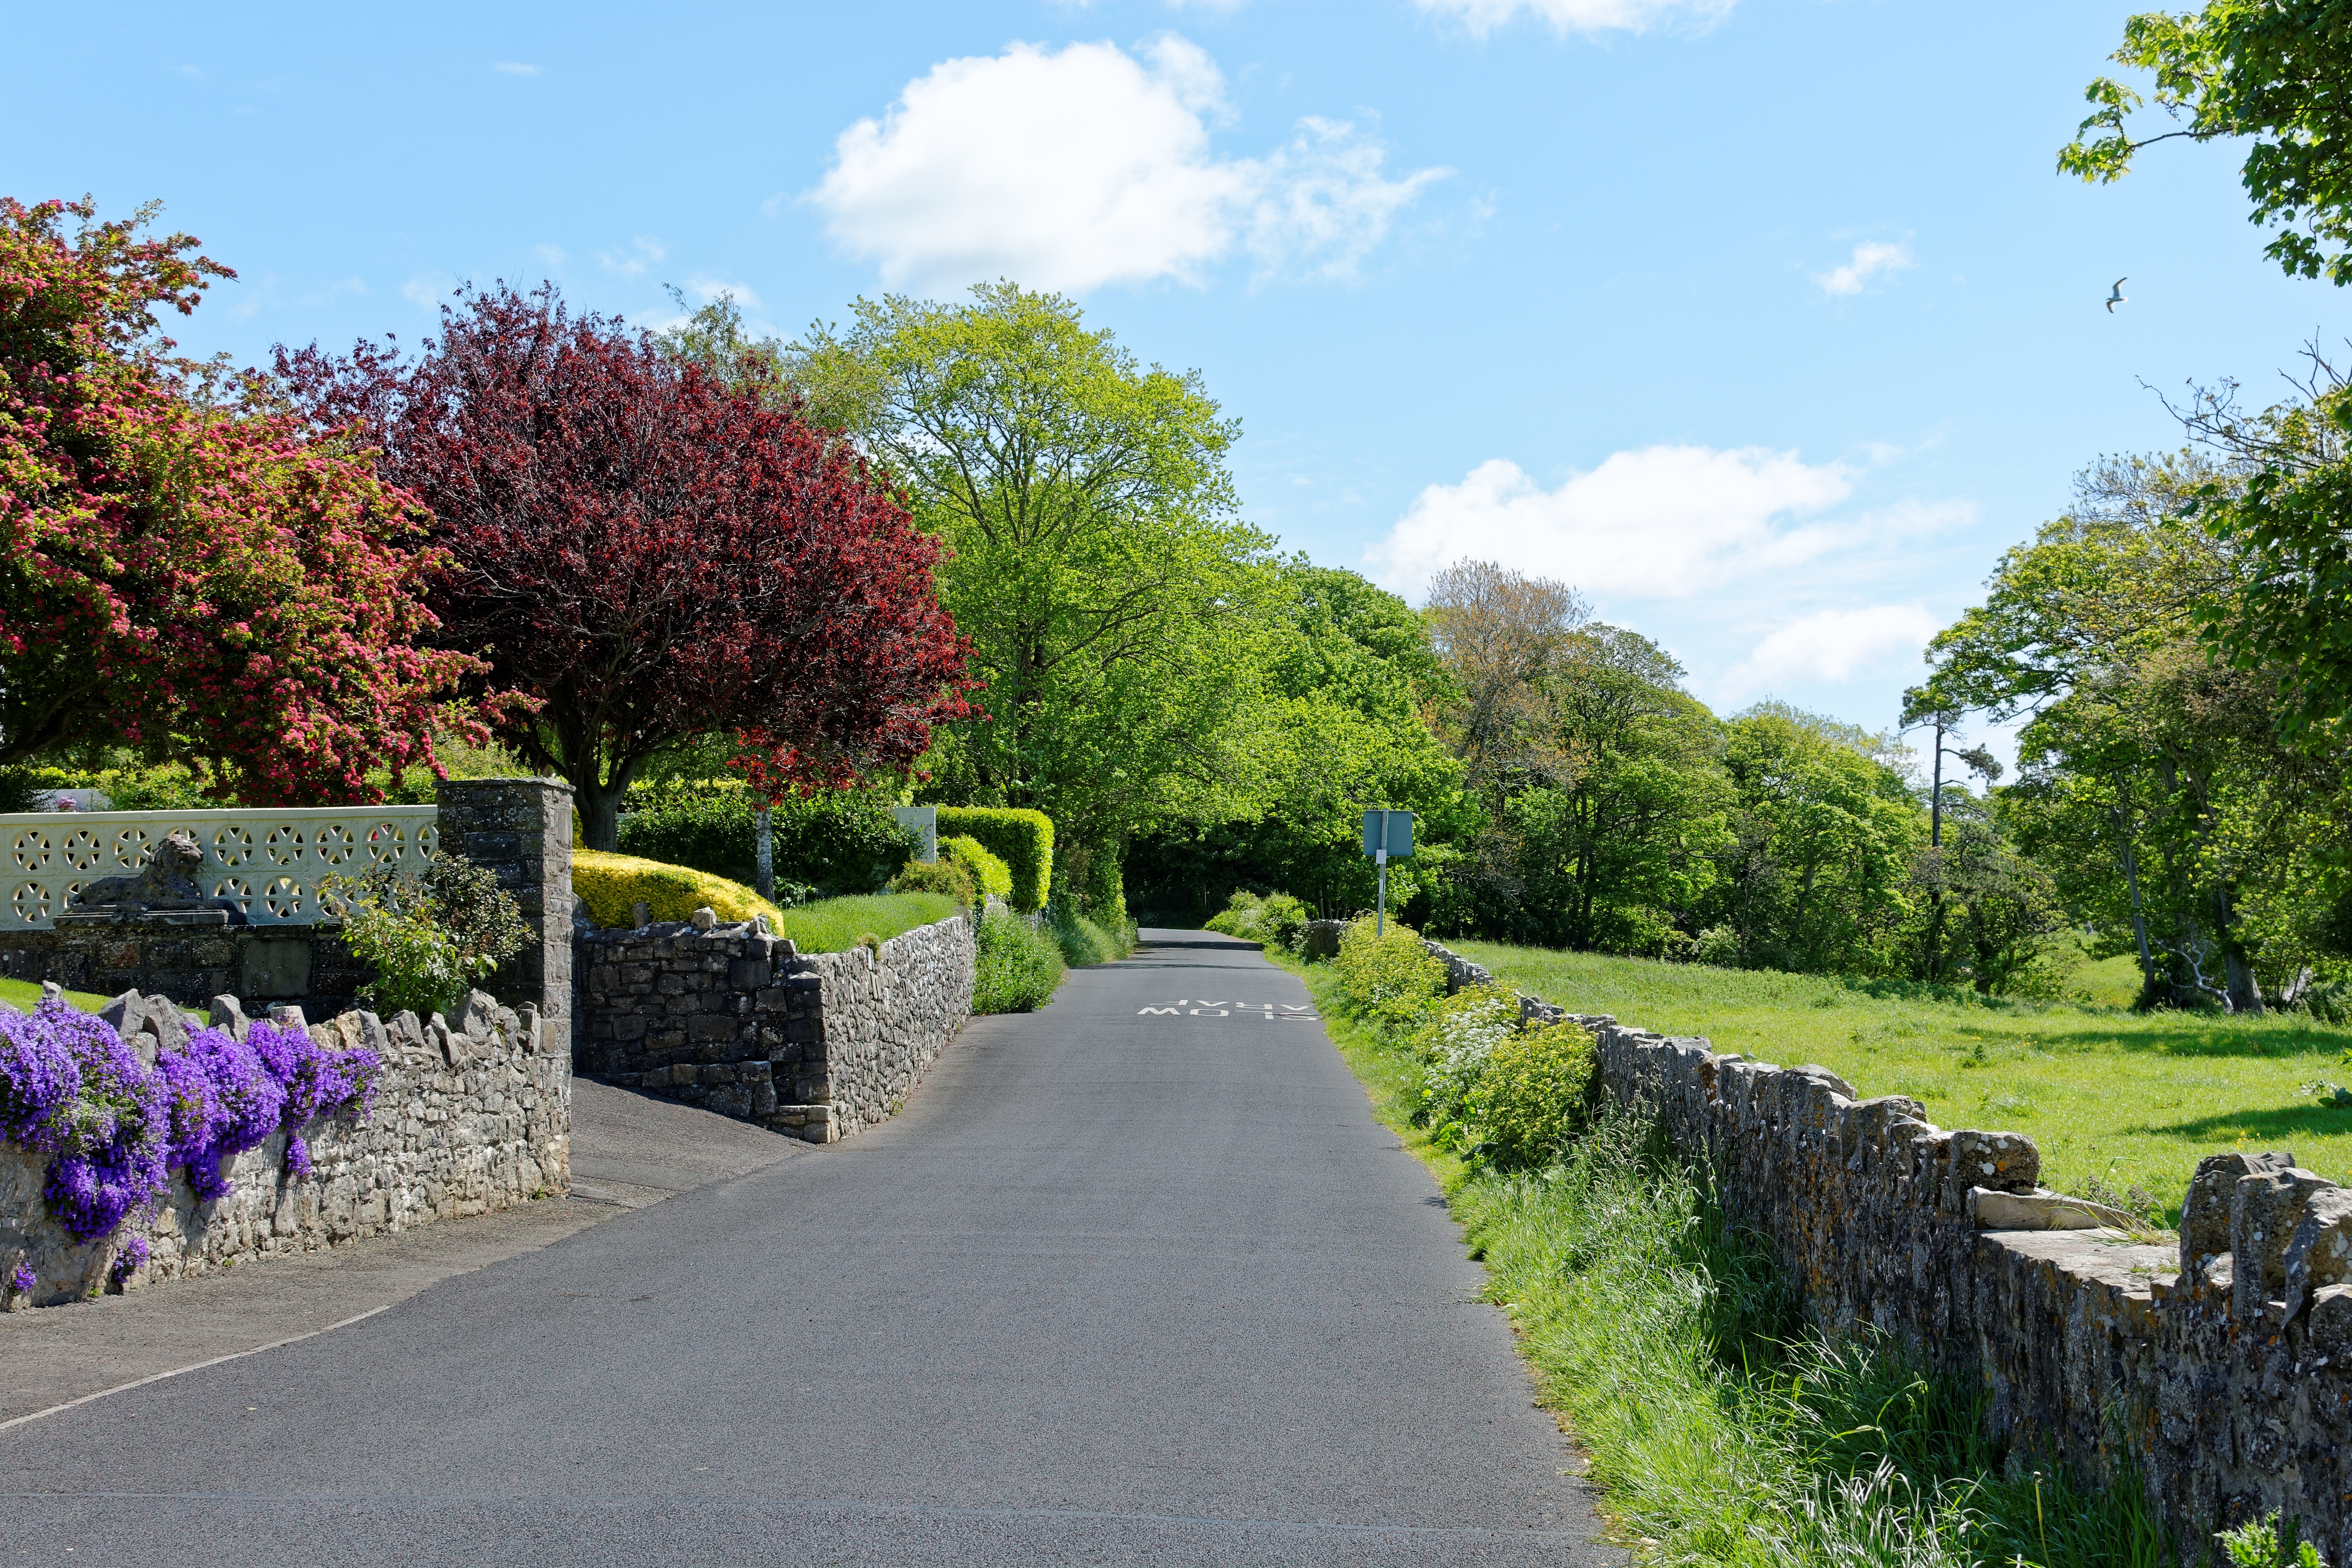
landscape, tree, nature, forest, grass, farm, lawn, countryside, sunlight, flower, summer, wild, environment, rural, green, scenic, peaceful, autumn, park, scenery, botany, garden, flowers, trees, outdoors, woods, sunny, shrub, country lane, botanical garden, estate, rural area